De Havilland Dragon Rapide

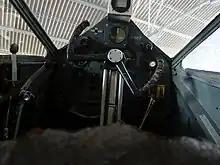
Flight deck

During summer 1933, the de Havilland aircraft company commenced work upon an aircraft to meet an Australian requirement, producing a four-engined faster passenger aircraft capable of seating ten passengers, the DH.86 Dragon Express. An important feature of the DH.86 was the newly developed and powerful Gipsy Six engine, a six-cylinder variant of the four cylinder Gipsy Major engine. The DH.86 would serve as the a key starting point for the later DH.89.